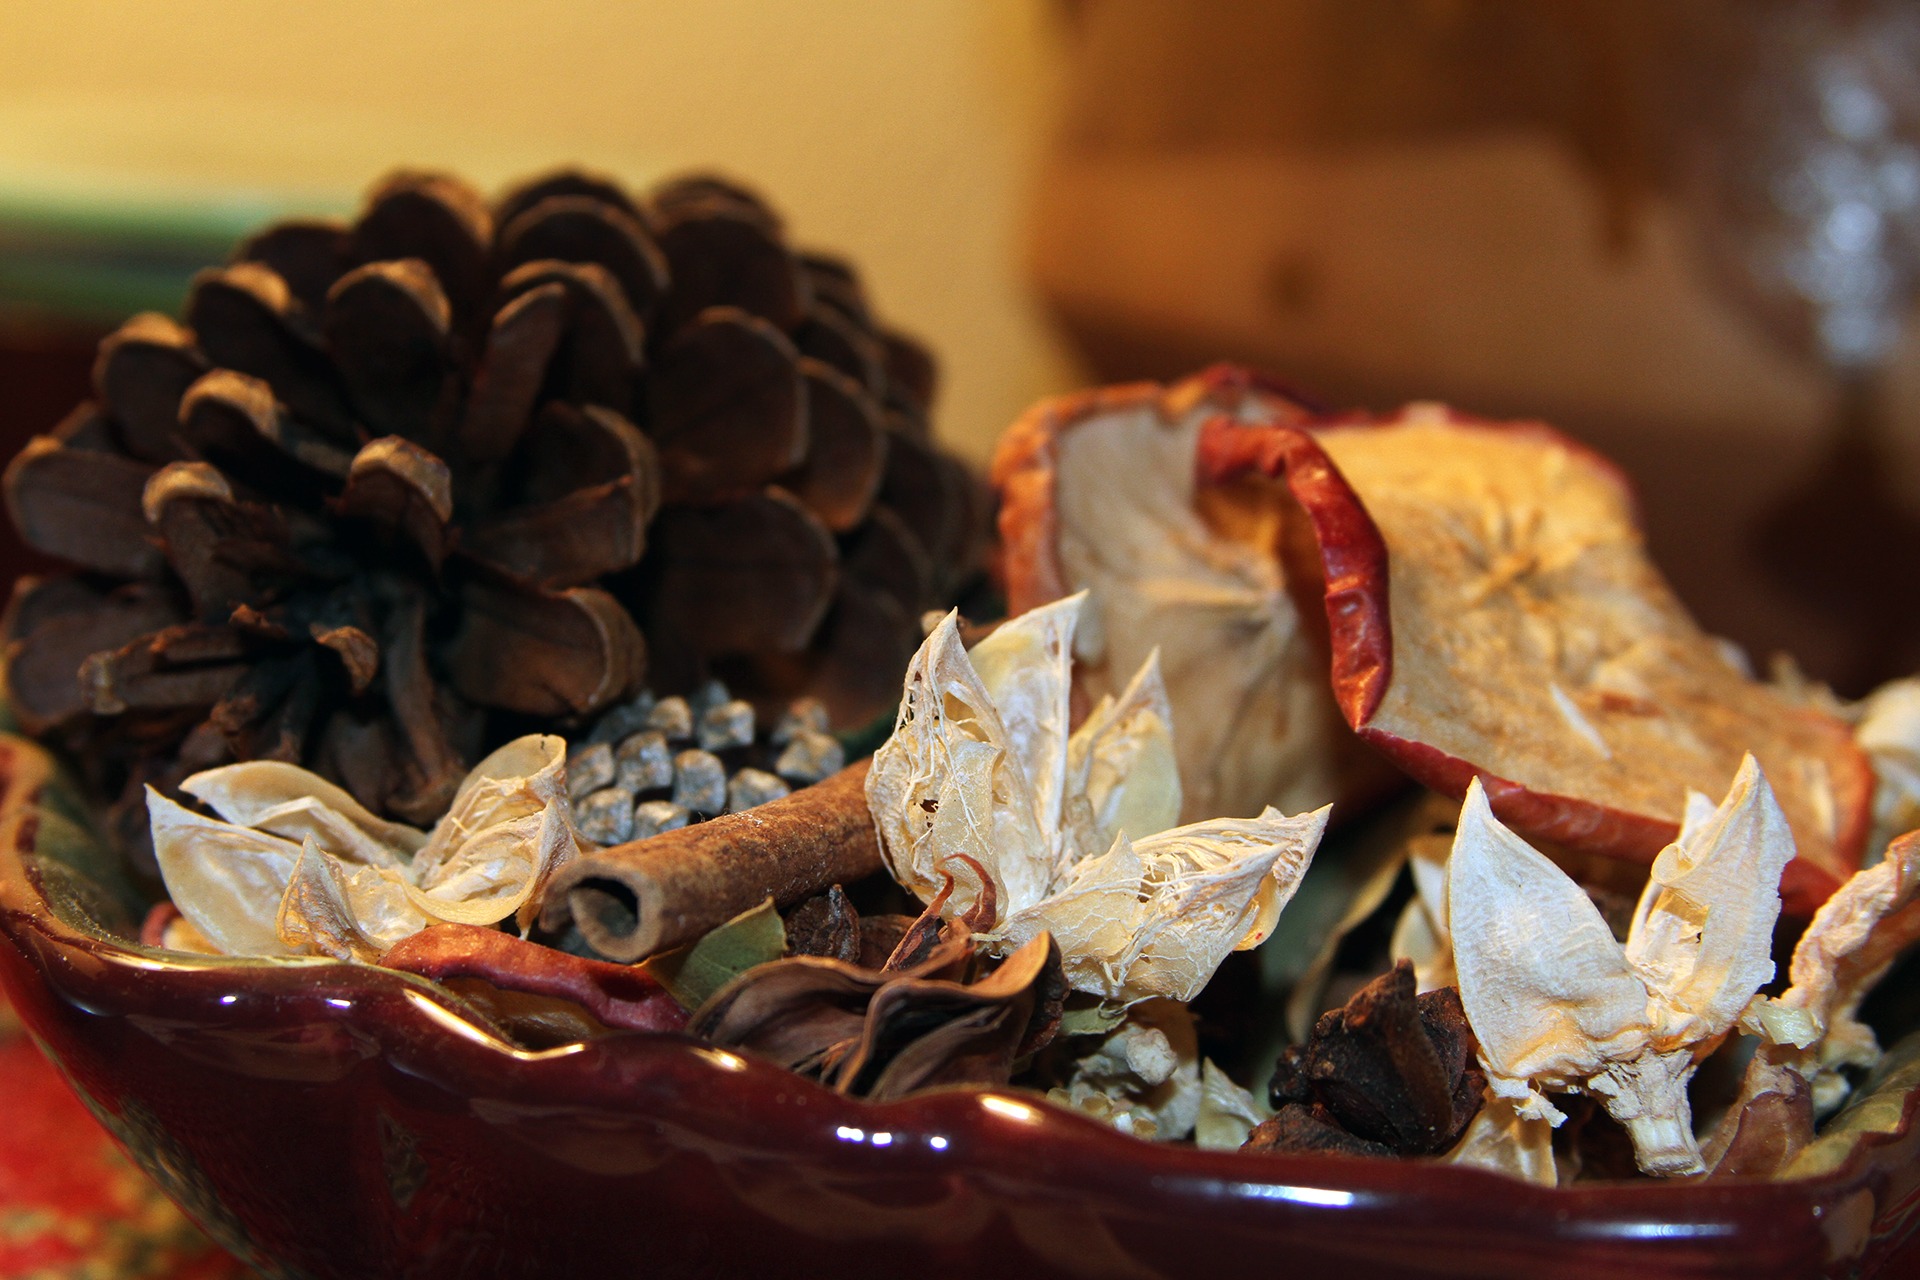
leaf, flower, floral, aroma, decoration, orange, meal, food, produce, pinecone, autumn, plate, chocolate, dessert, decor, season, cinnamon, leaves, seasons, apples, fragrant, sweetness, fragrance, flavor, dried fruit, dried flowers, scented mix, christmas potpourri, fall potpourri